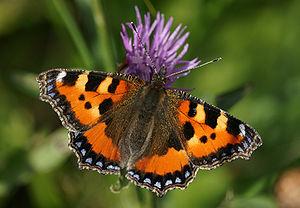
Une petite tortue (Nymphalis urticae).